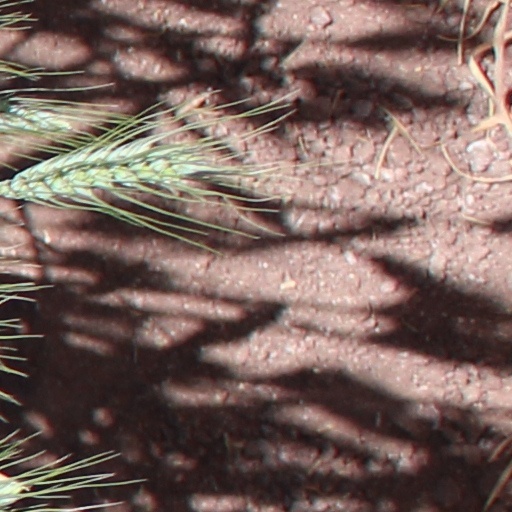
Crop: wheat